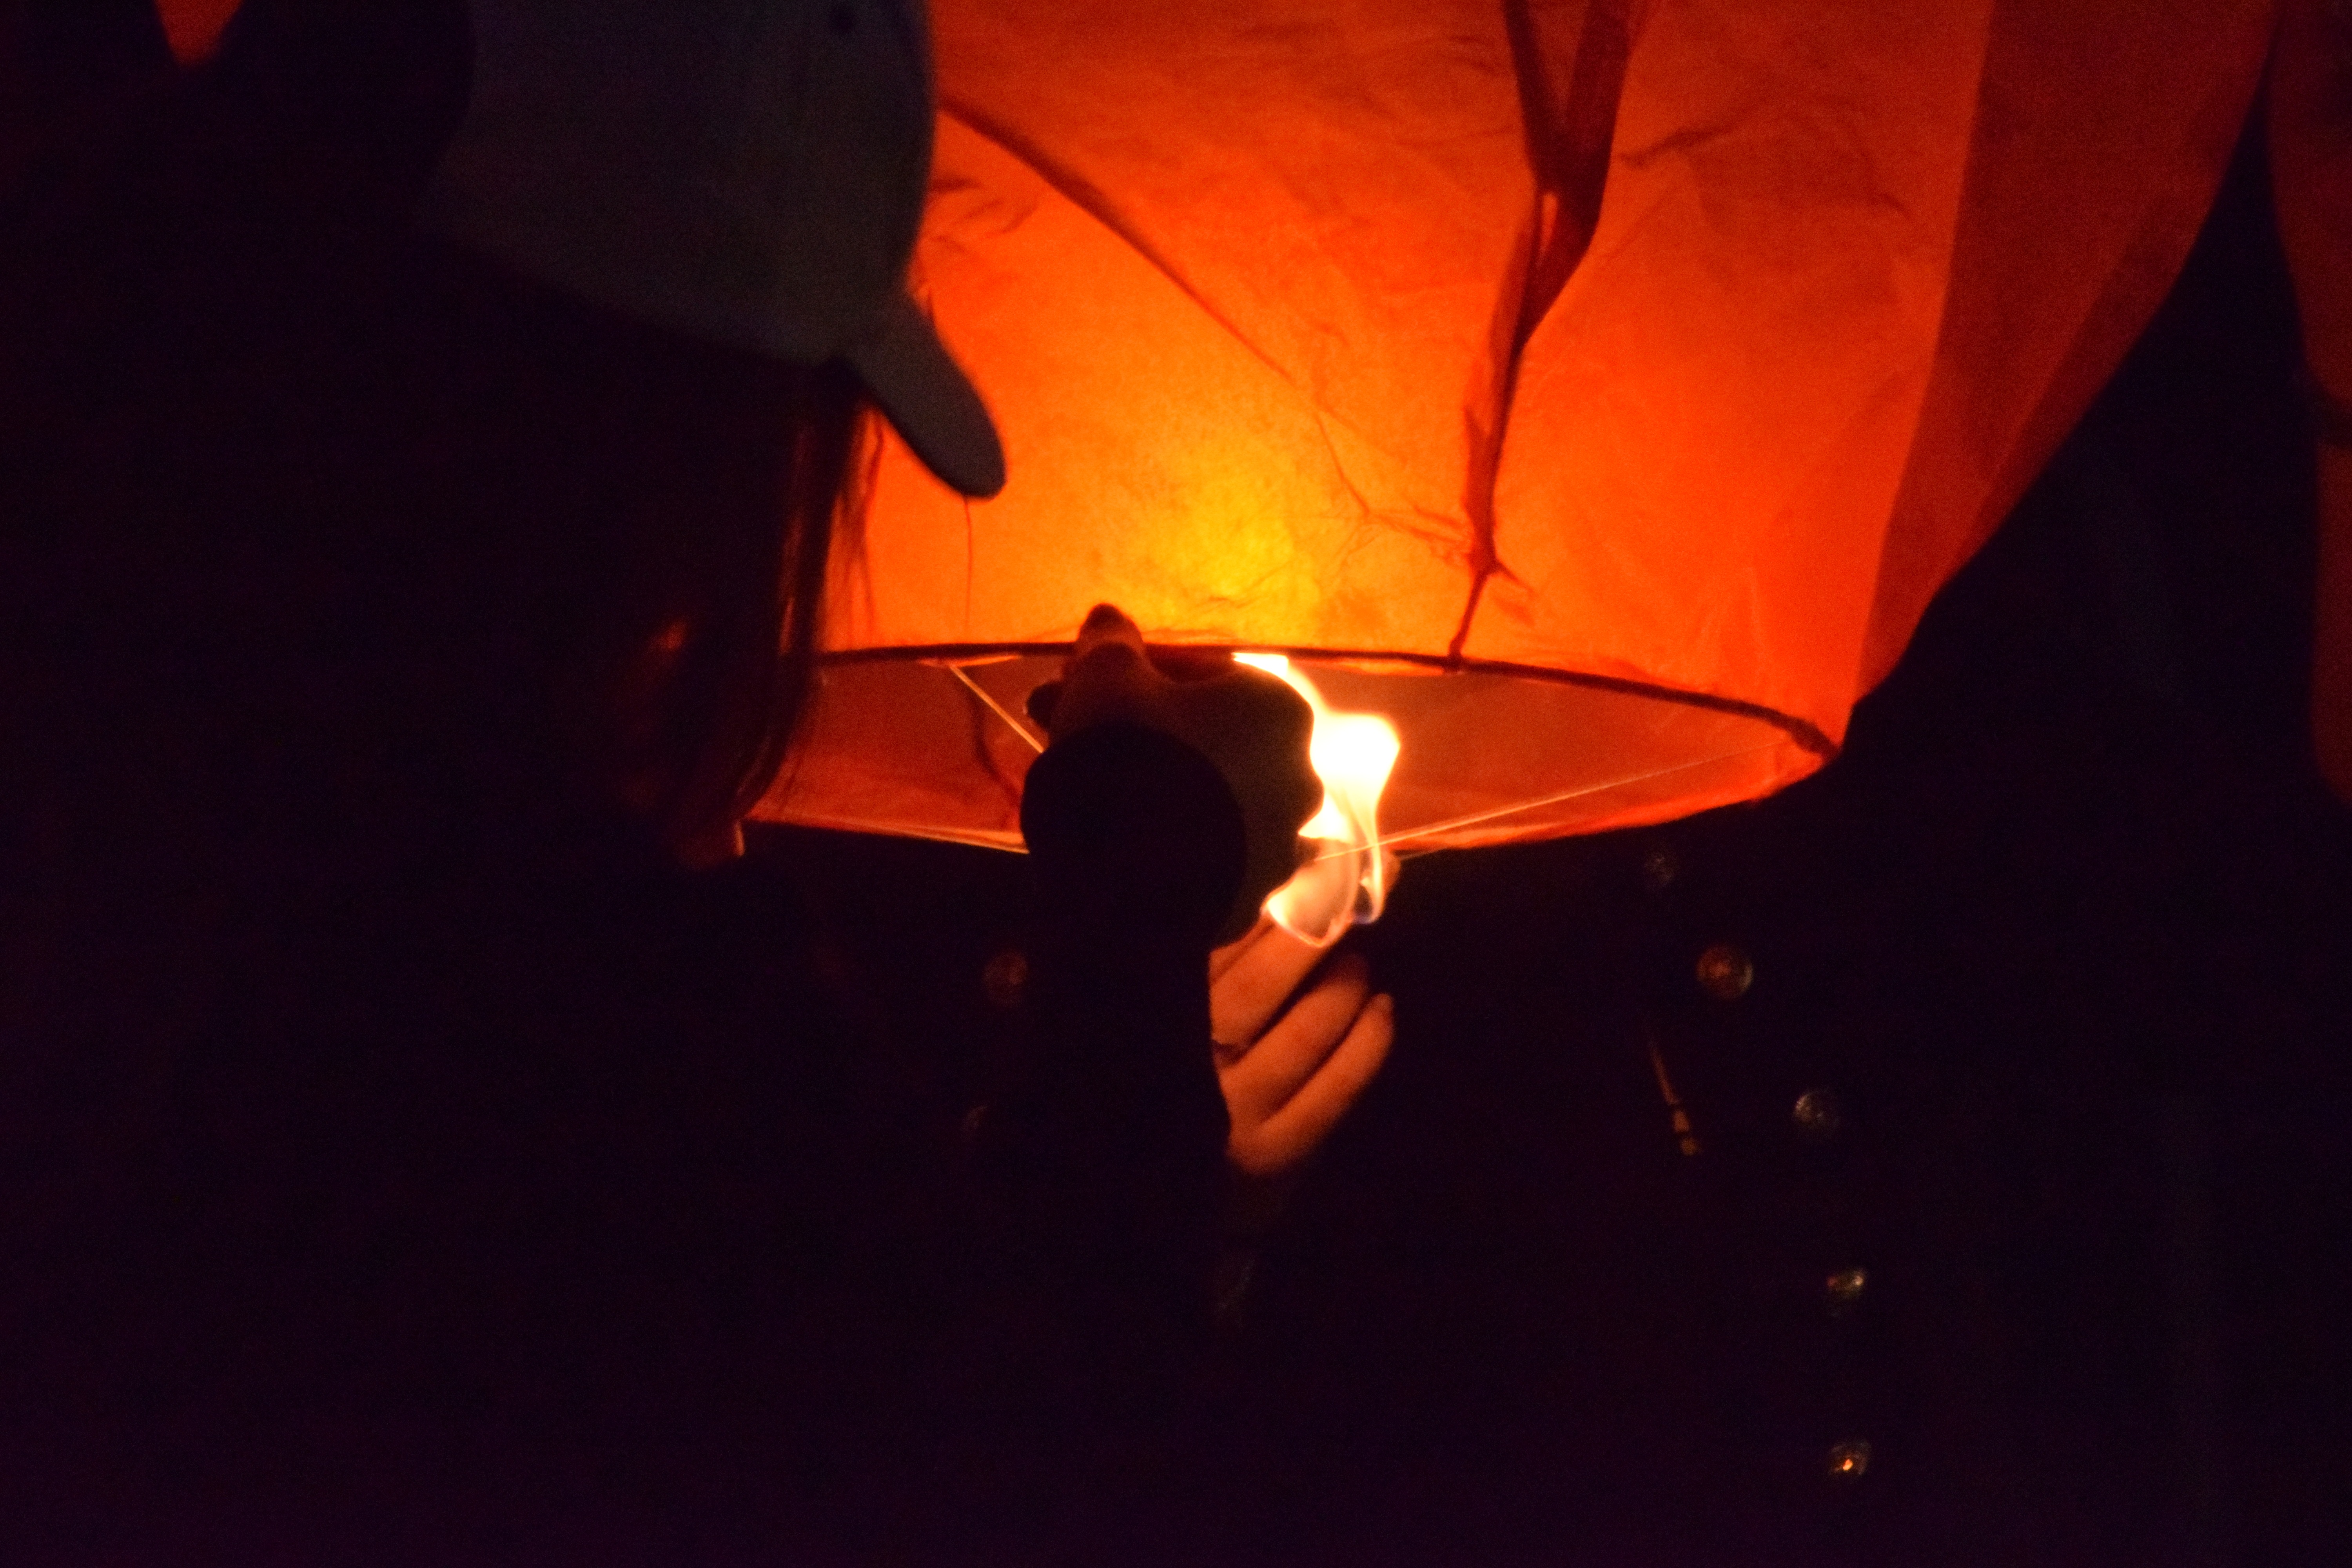
light, sky, night, air, hot air balloon, fly, aircraft, vehicle, flight, hot air, flame, darkness, lighting, baloon, hot air ballooning, bright balloon